Pompeii Lakshmi

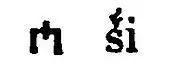
The Kharosthi letter "śi" was inscribed on the base of the statuette.

It was initially assumed that the statuette had been produced at Mathura, but according to Dhavalikar, it is now thought that its place of production was Bhokardan since two similar figurines were discovered there. Bhokardan was a part of the Satavahana territory and cultural sphere, although it might have been held for a few decades by the Western Satraps, who may have been the ones who provided an export route to the Roman world.